Steric effects

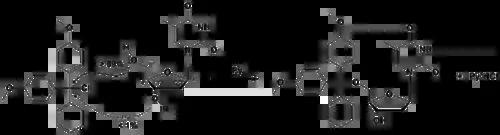
Regioselective dimethoxytritylation of the primary 5'-hydroxyl group of thymidine in the presence of a free secondary 3'-hydroxy group as a result of steric hindrance due to the dimethoxytrityl group and the ribose ring (Py = pyridine).

Steric hindrance is a consequence of steric effects. Steric hindrance is the slowing of chemical reactions due to steric bulk. It is usually manifested in "intermolecular reactions", whereas discussion of steric effects often focus on "intramolecular interactions". Steric hindrance is often exploited to control selectivity, such as slowing unwanted side-reactions.